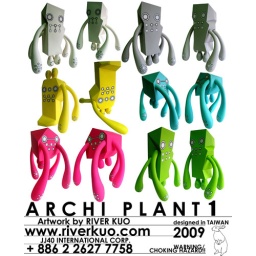
Archi plant designs by river kuo.